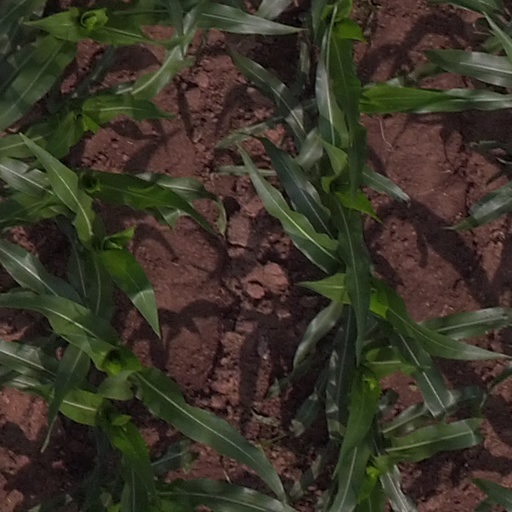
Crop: maize; corn